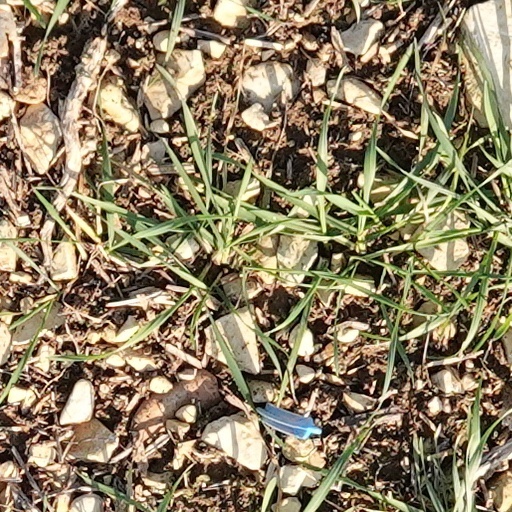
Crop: wheat